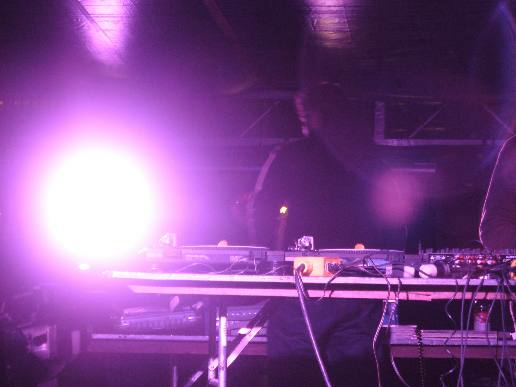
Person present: Yes